Cathedral of Saint Augustine (Kalamazoo, Michigan)

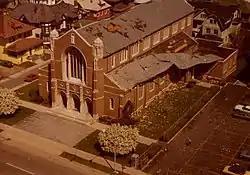
Tornado damage in 1980

In 1883, Father Francis O'Brien became pastor and oversaw construction of a convent, school, and rectory. He invited the Sisters of St. Joseph to Kalamazoo and aided them in establishing Borgess Hospital in 1889. They also established two Catholic prep schools, Nazareth Academy for girls and Barbour Hall for boys. O'Brien was also instrumental in establishing St. Joseph Parish, St. Michael's Polish Parish (later known as St. Mary's Parish), St. Agnes Foundling Home, and St. Anthony's Home for the Feeble Minded.